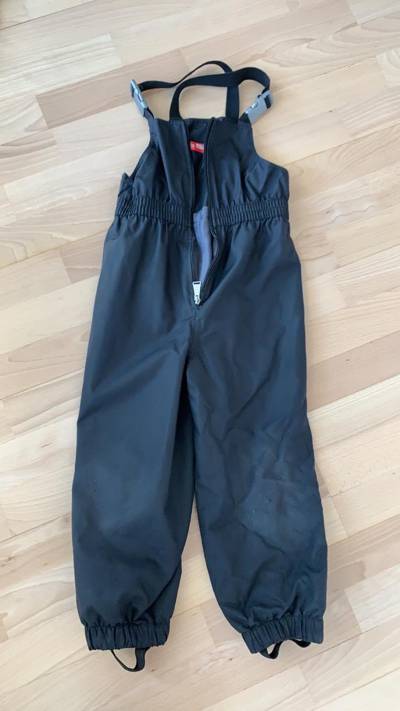
Waste category: clothes